Łada coat of arms

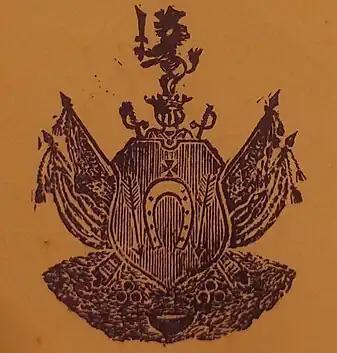
Stamped Bondzinski/Łada Coat of Arms

Although the coat of arms found in Bondzinski family nobleship documents is uncoloured, it is clearly seen that the arrows are pointing downwards, they are both identical, the knight has two swords - one on the left and one on the right. Also below the shield there is ground with bottles and plums or apples, this could indicate that Bondzinski family were brewing alcoholic beverages. From the sides of the shield there are four flags on spears. The coat of arms has a lot of weaponry - this could state that the roots of the clan were martial. The documents were signed in 1905 by the government of Russian Empire ruled by the Tsar Nikolai II.